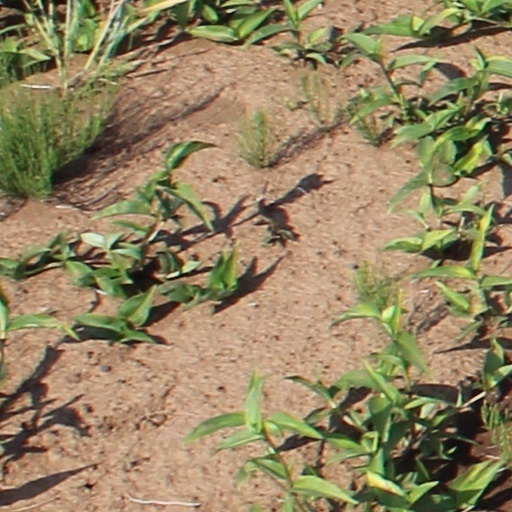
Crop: wheat